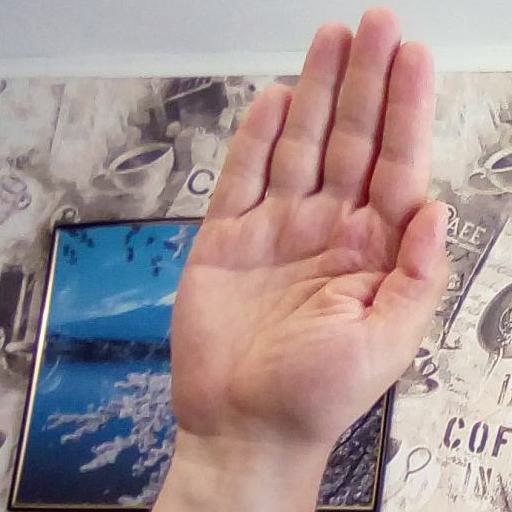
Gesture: stop